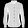
Label: Shirt